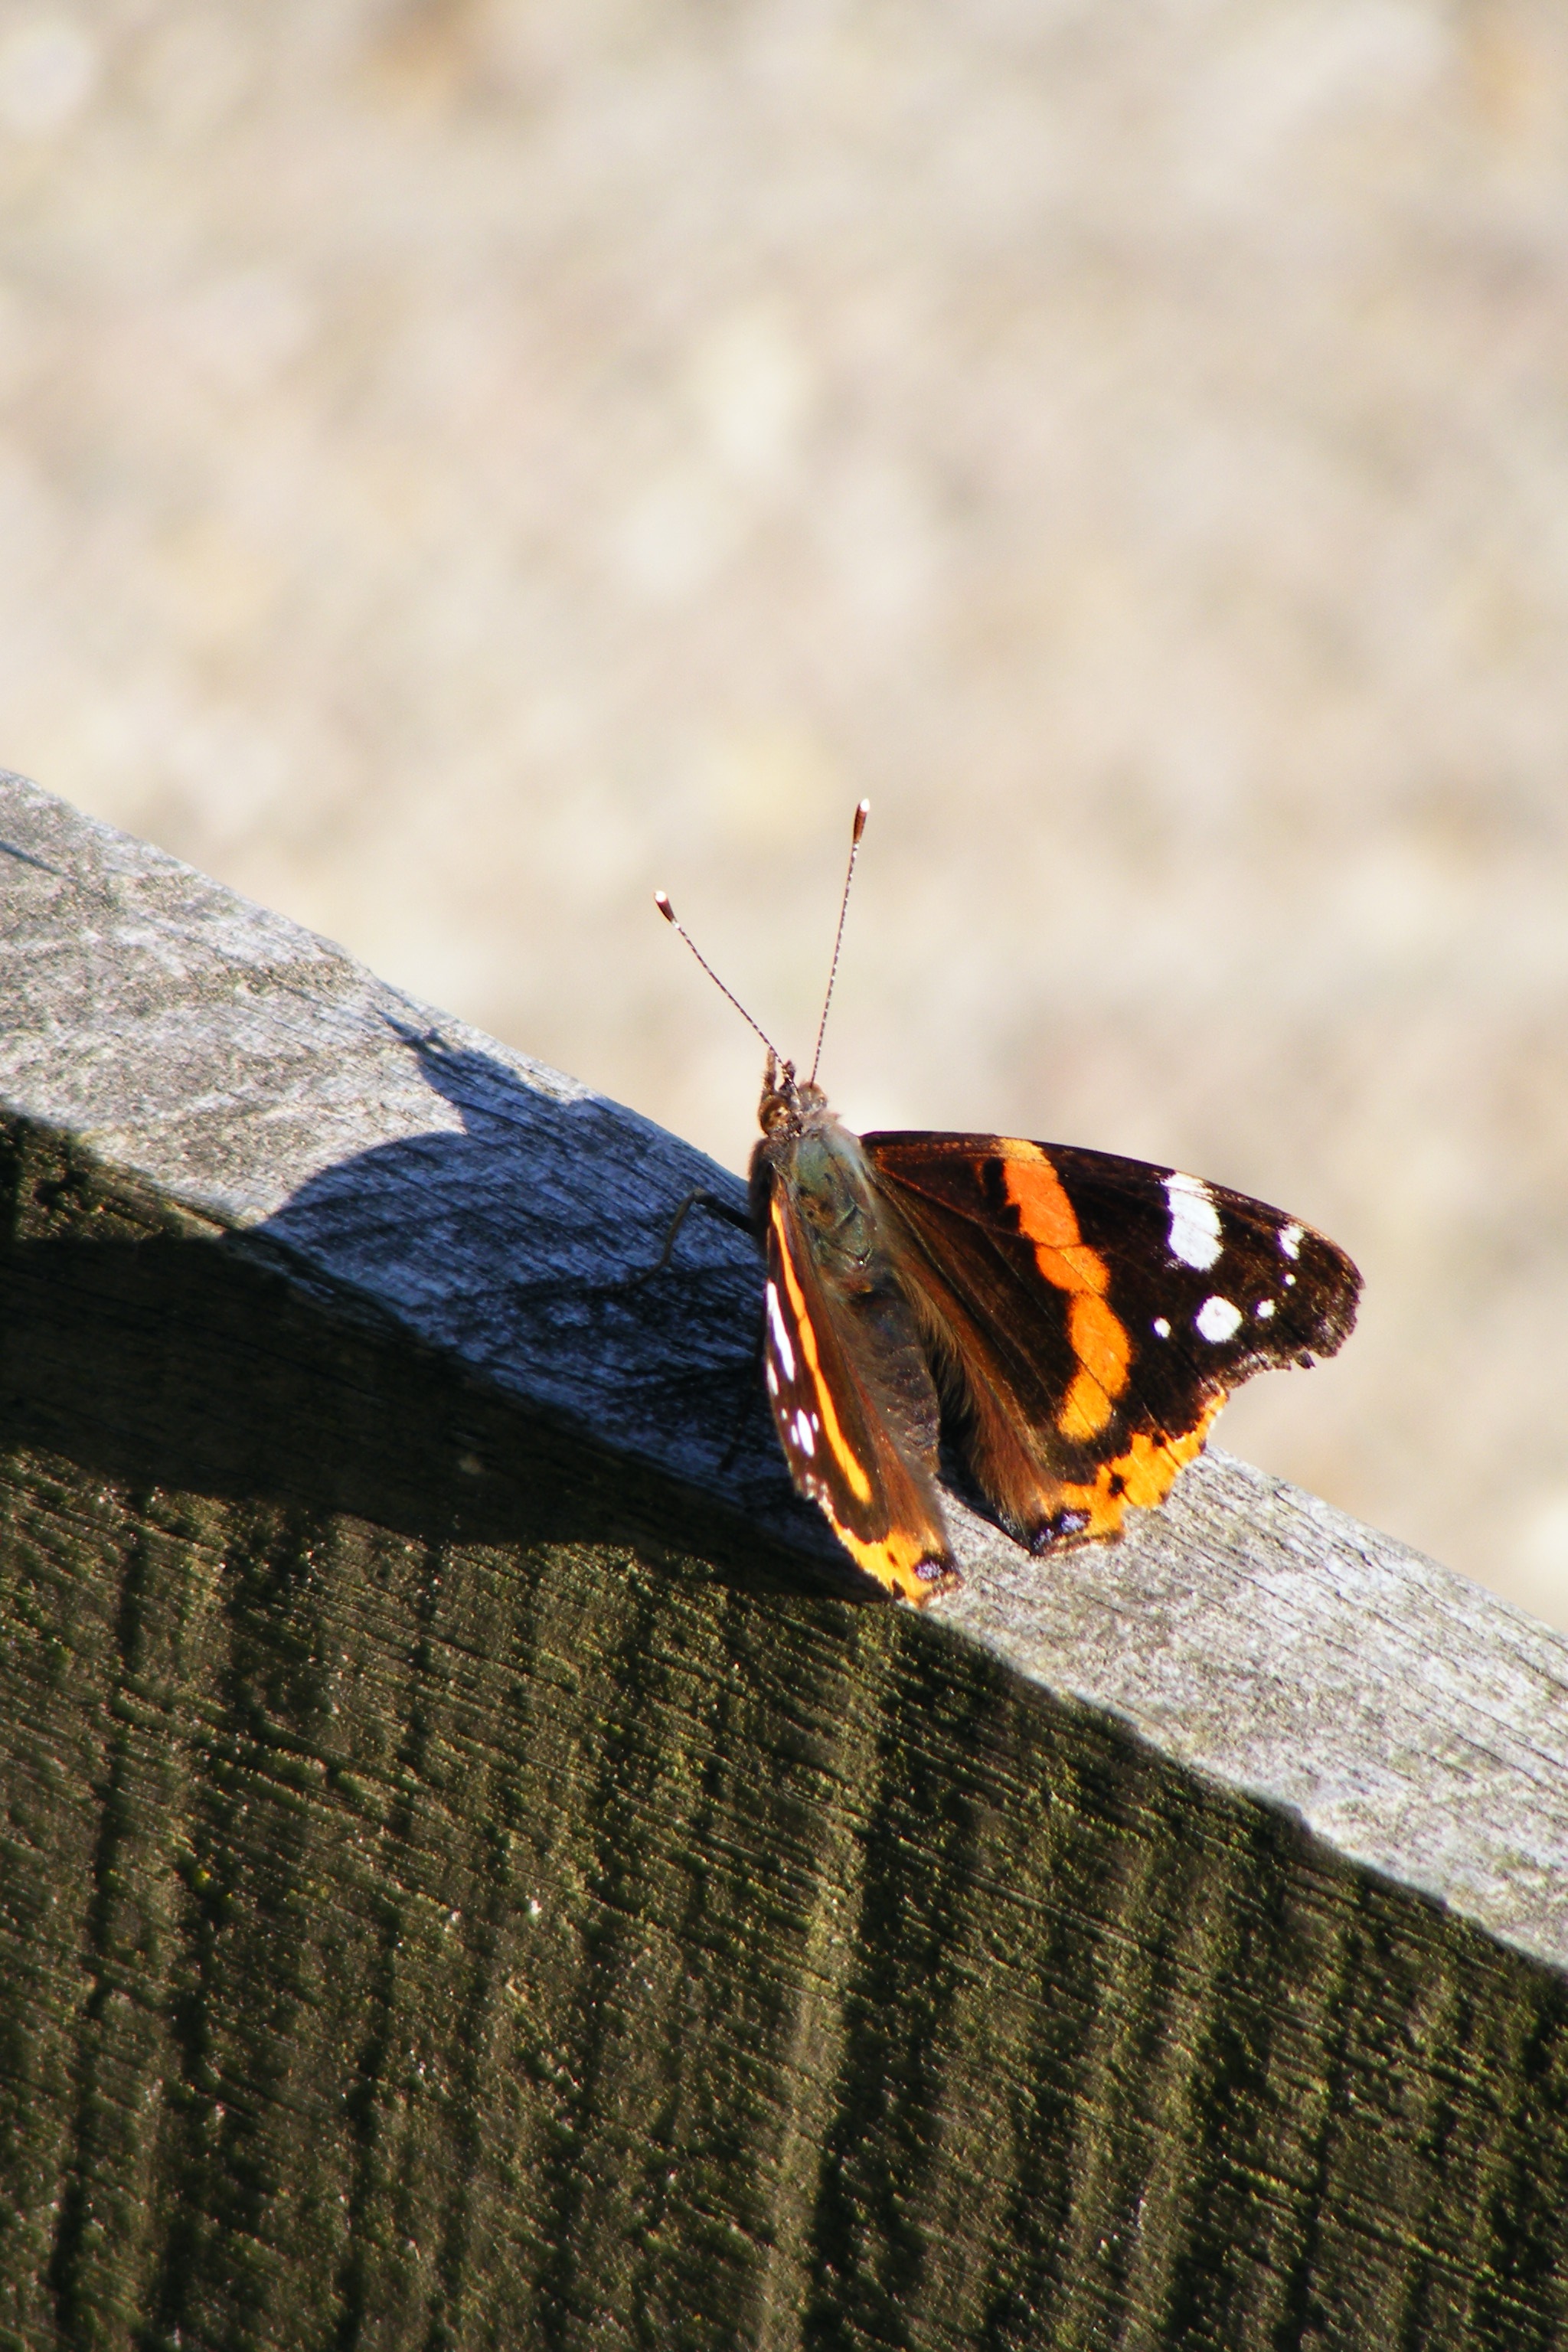
nature, wing, photography, leaf, summer, wildlife, insect, bug, moth, butterfly, garden, fauna, invertebrate, close up, macro photography, arthropod, pollinator, moths and butterflies